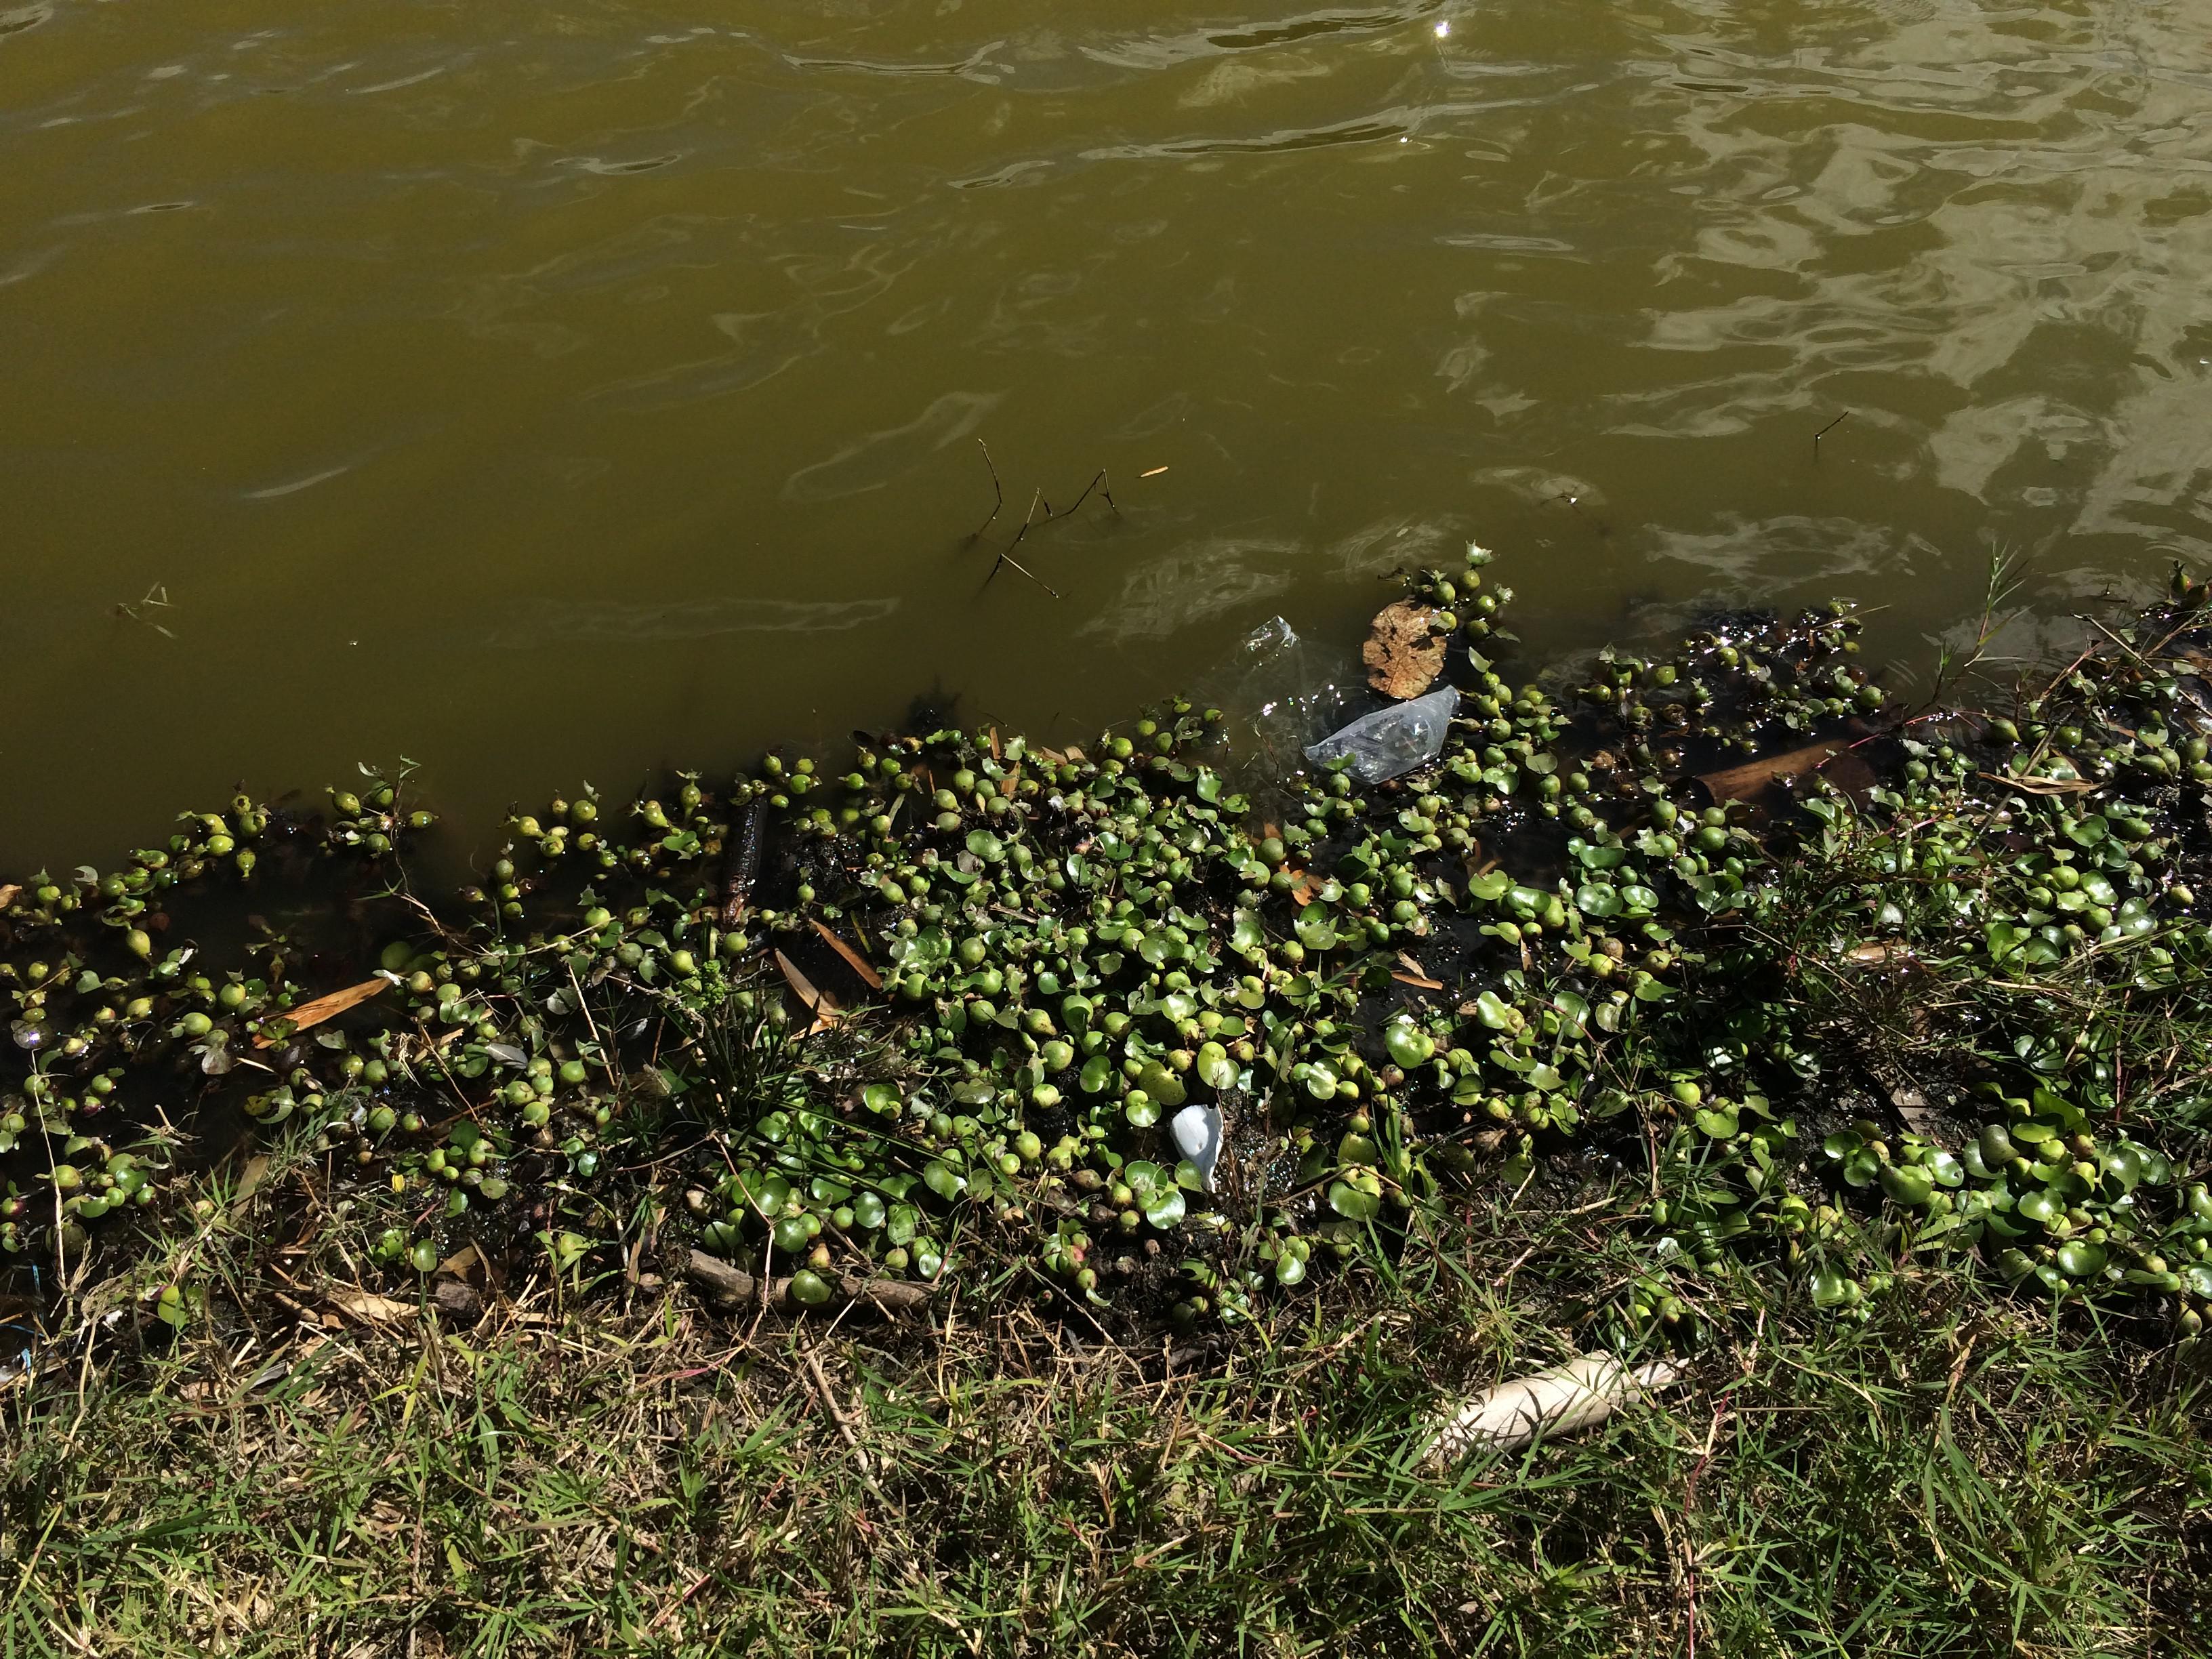
Object: Plastic film (Plastic bag & wrapper)

Object: Other plastic (Other plastic)